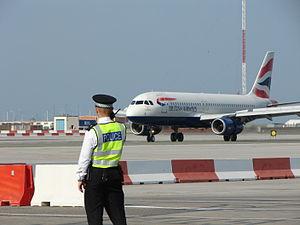
Gibraltar est un territoire britannique d'outre-mer, situé au sud de la péninsule Ibérique, en bordure du détroit de Gibraltar qui relie la Méditerranée à l'océan Atlantique. Il correspond au rocher de Gibraltar et à ses environs immédiats et est séparé de l'Espagne par une frontière de 1,2 kilomètre.